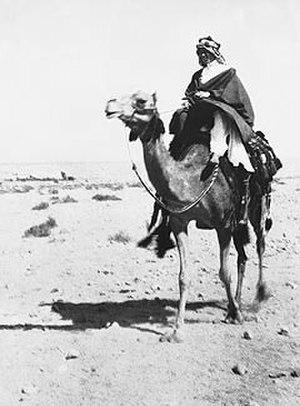
1917 est une année commune commençant un lundi.